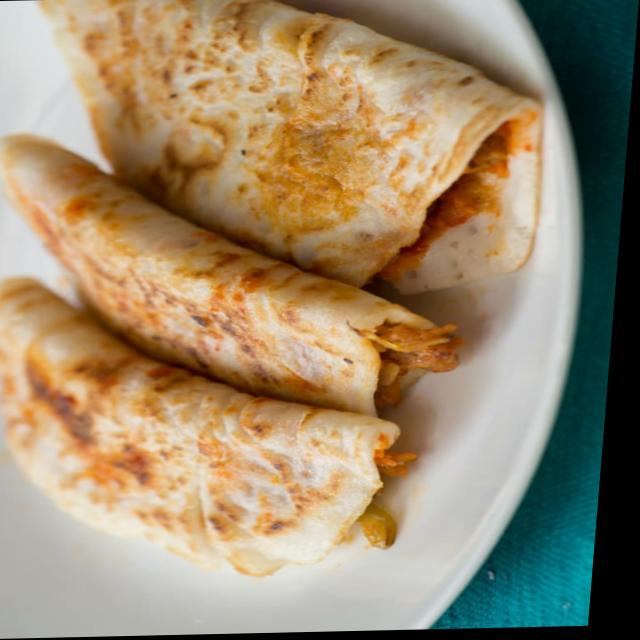
Dish: masala_dosa